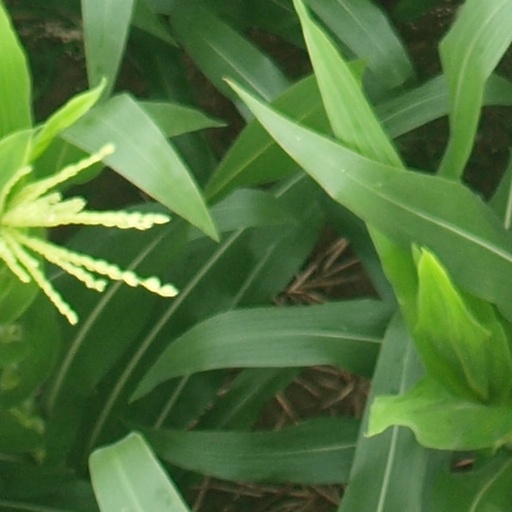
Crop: maize; corn